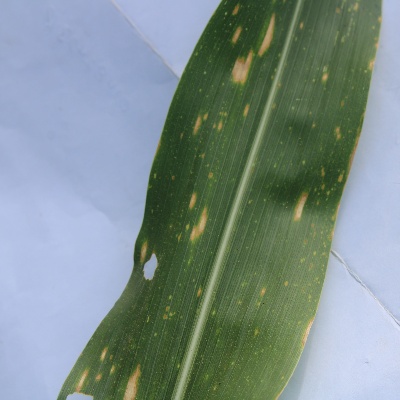
Crop: Maize
Condition: leaf spot